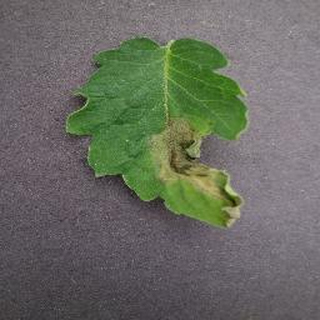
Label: tomato_late_blight